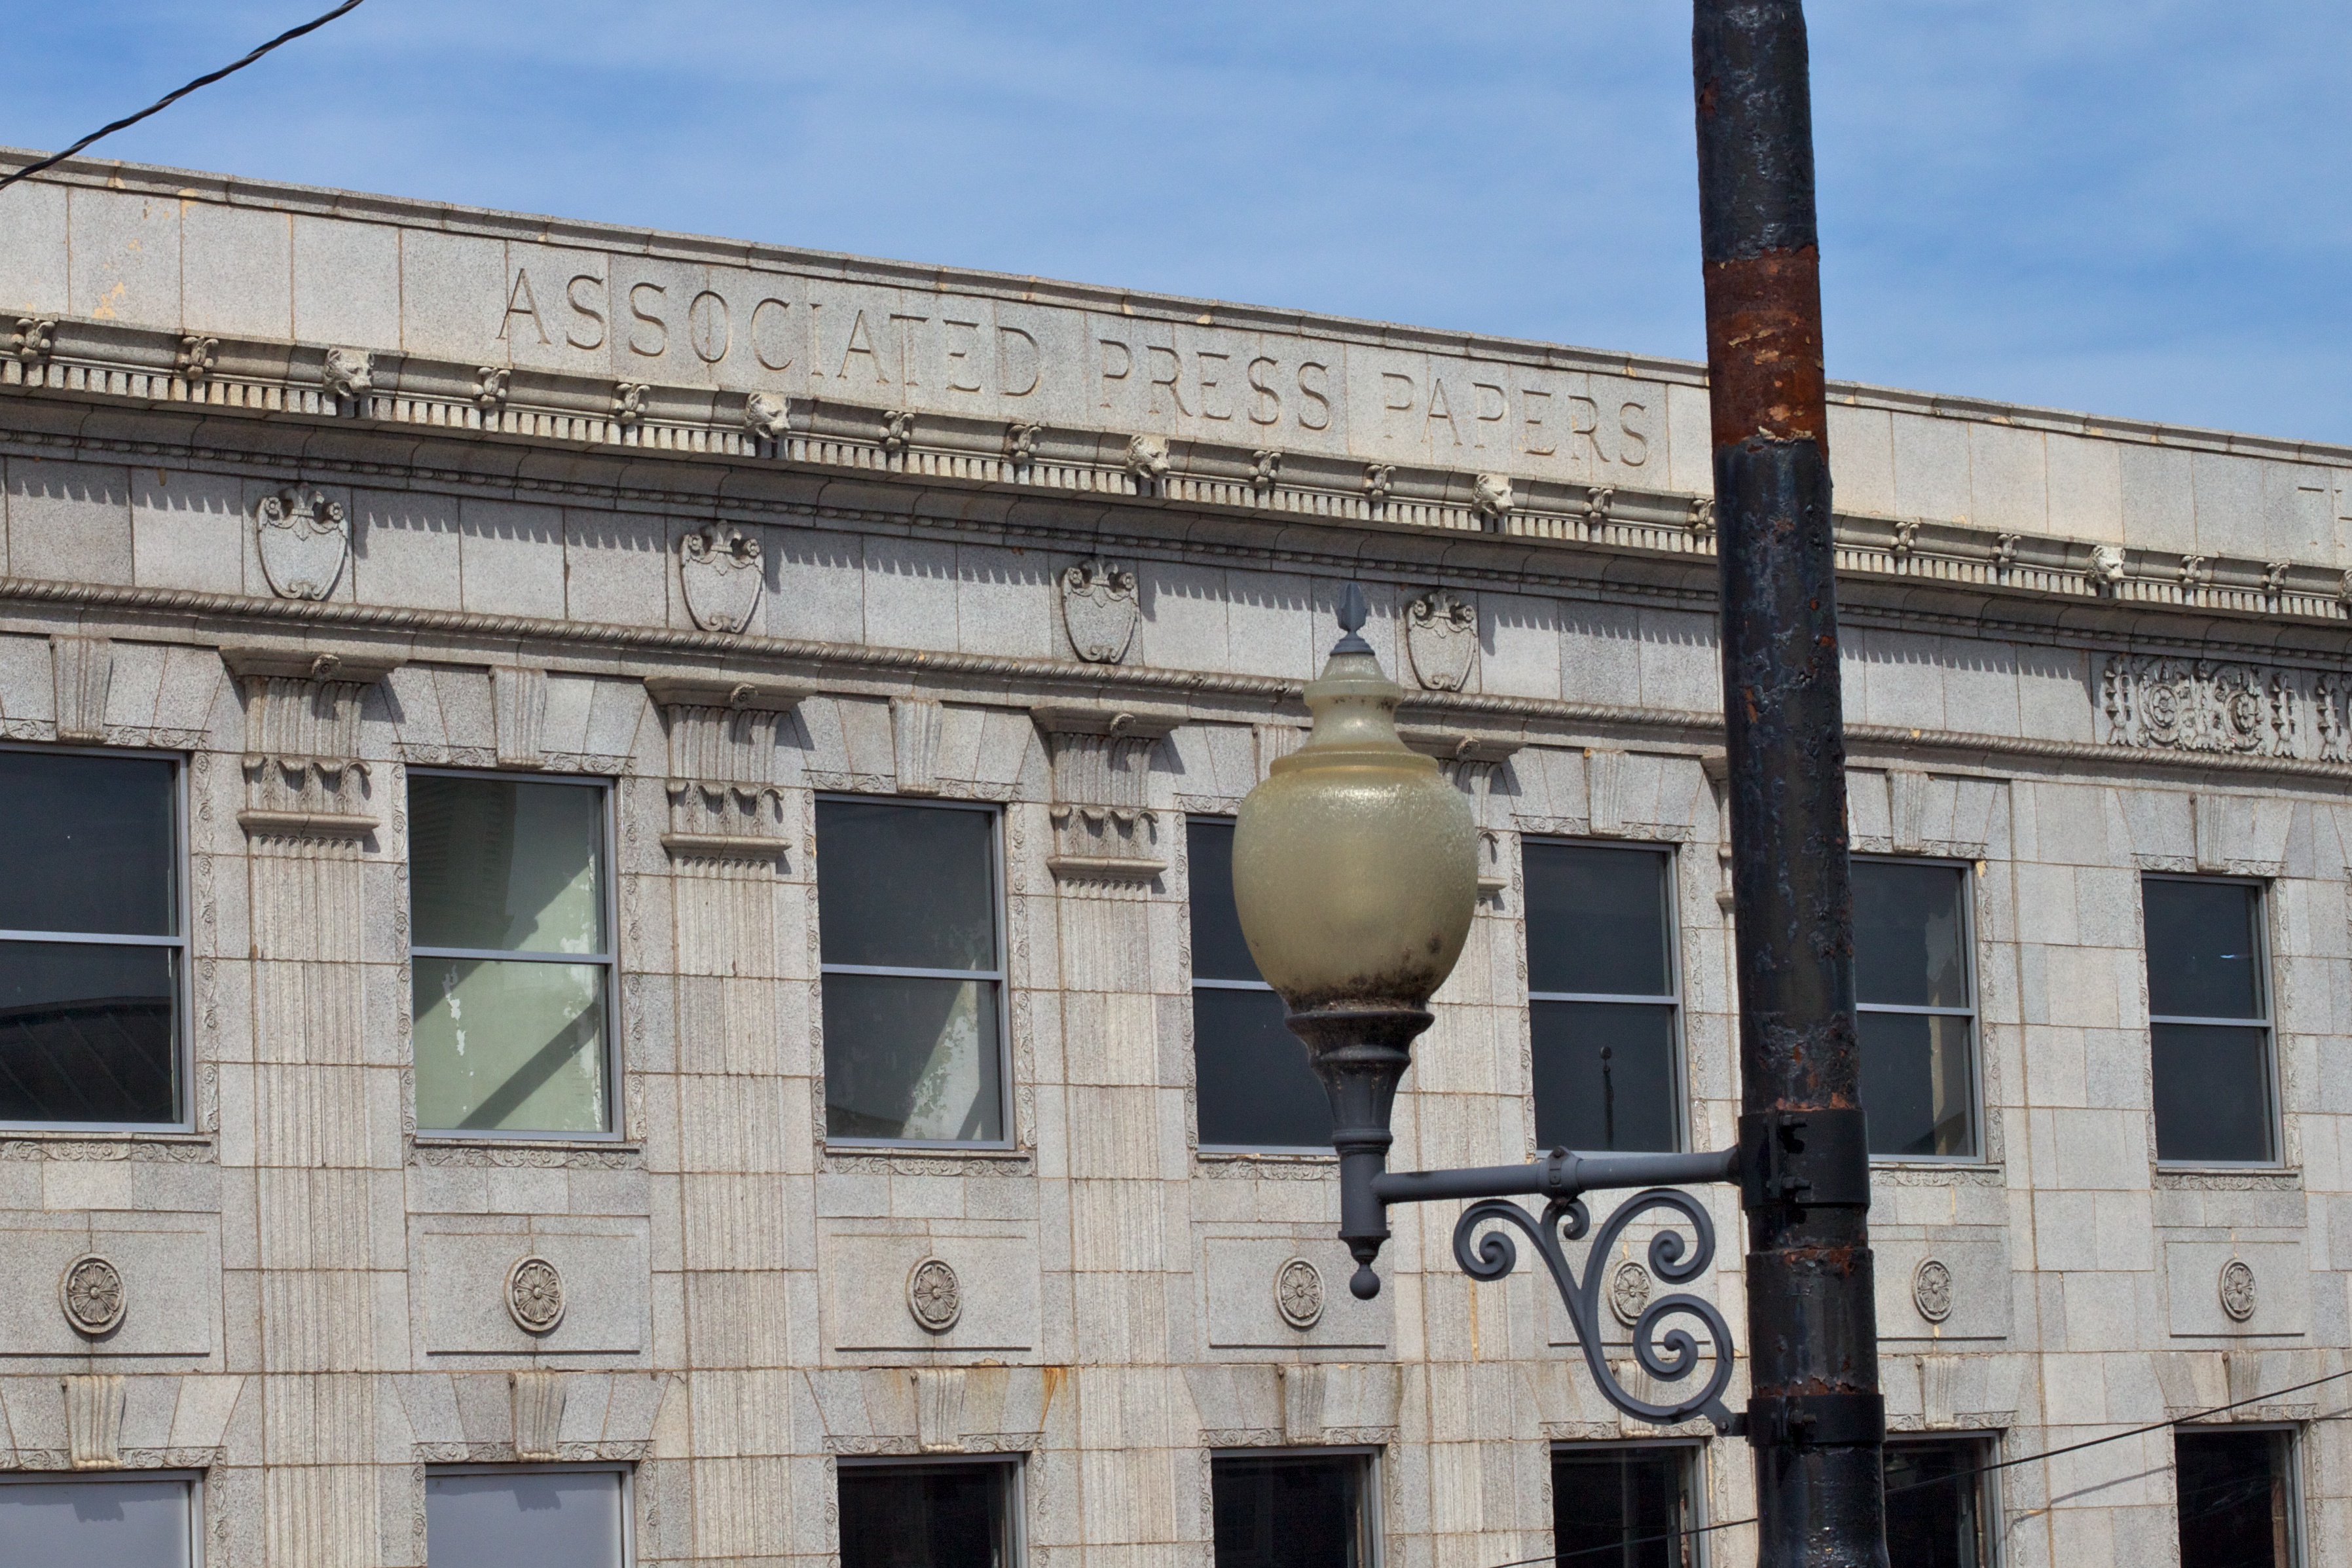
architecture, structure, wall, downtown, landmark, facade, stadium, odyssey